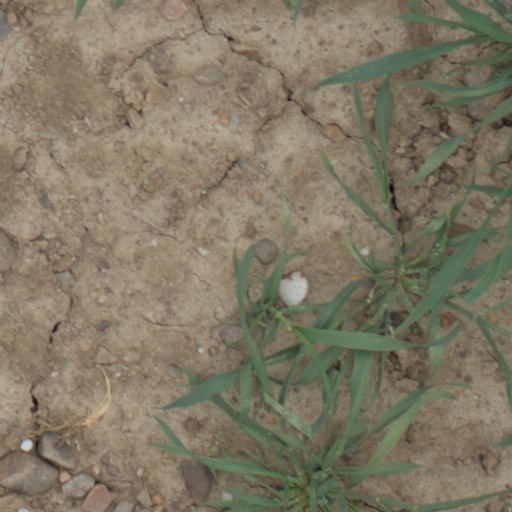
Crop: wheat